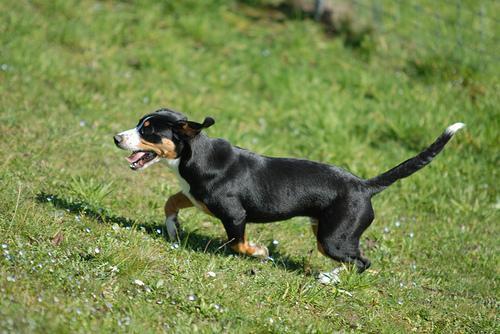
EntleBucher